Tante Ulrikkes Vei

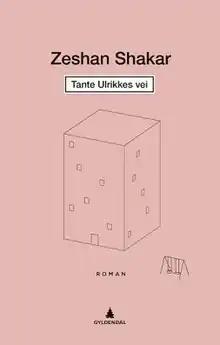
First edition

Tante Ulrikkes Vei is a Norwegian novel written by Zeshan Shakar. It was published by Gyldendal Norsk Forlag in 2017.